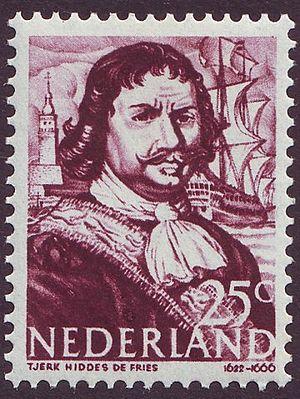
Tjerk Hiddes de Vries est un amiral néerlandais du XVIIᵉ siècle.
Cette liste regroupe les personnalités figurant sur les timbres postaux du Royaume des Pays-Bas. Au début, seuls les souverains y figuraient, puis ce sont les personnages importants de l'Histoire du Royaume qui seront représentés. De façon plus récente, des sportifs et des personnalités du monde du divertissement ont eu le droit à leur timbre.
Kuno Brinks, né le 24 mars 1908 à Bussum et mort le 9 octobre 1992 à Amsterdam, est un graphiste, dessinateur et graveur néerlandais.